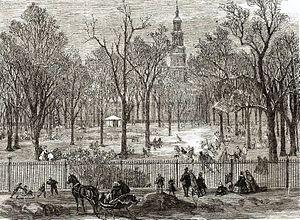
La chapelle Saint John est un ancien lieu de culte aujourd'hui disparu de la paroisse de Trinity Church, dans le sud de Manhattan à New York.